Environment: real
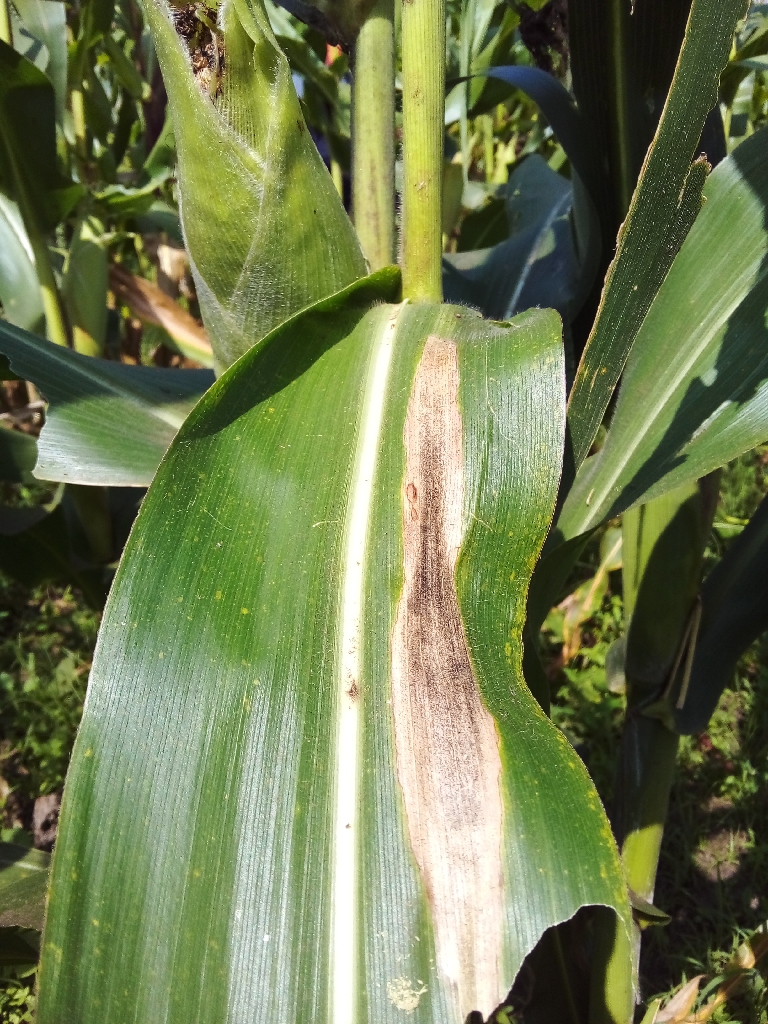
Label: northern_corn_leaf_blight